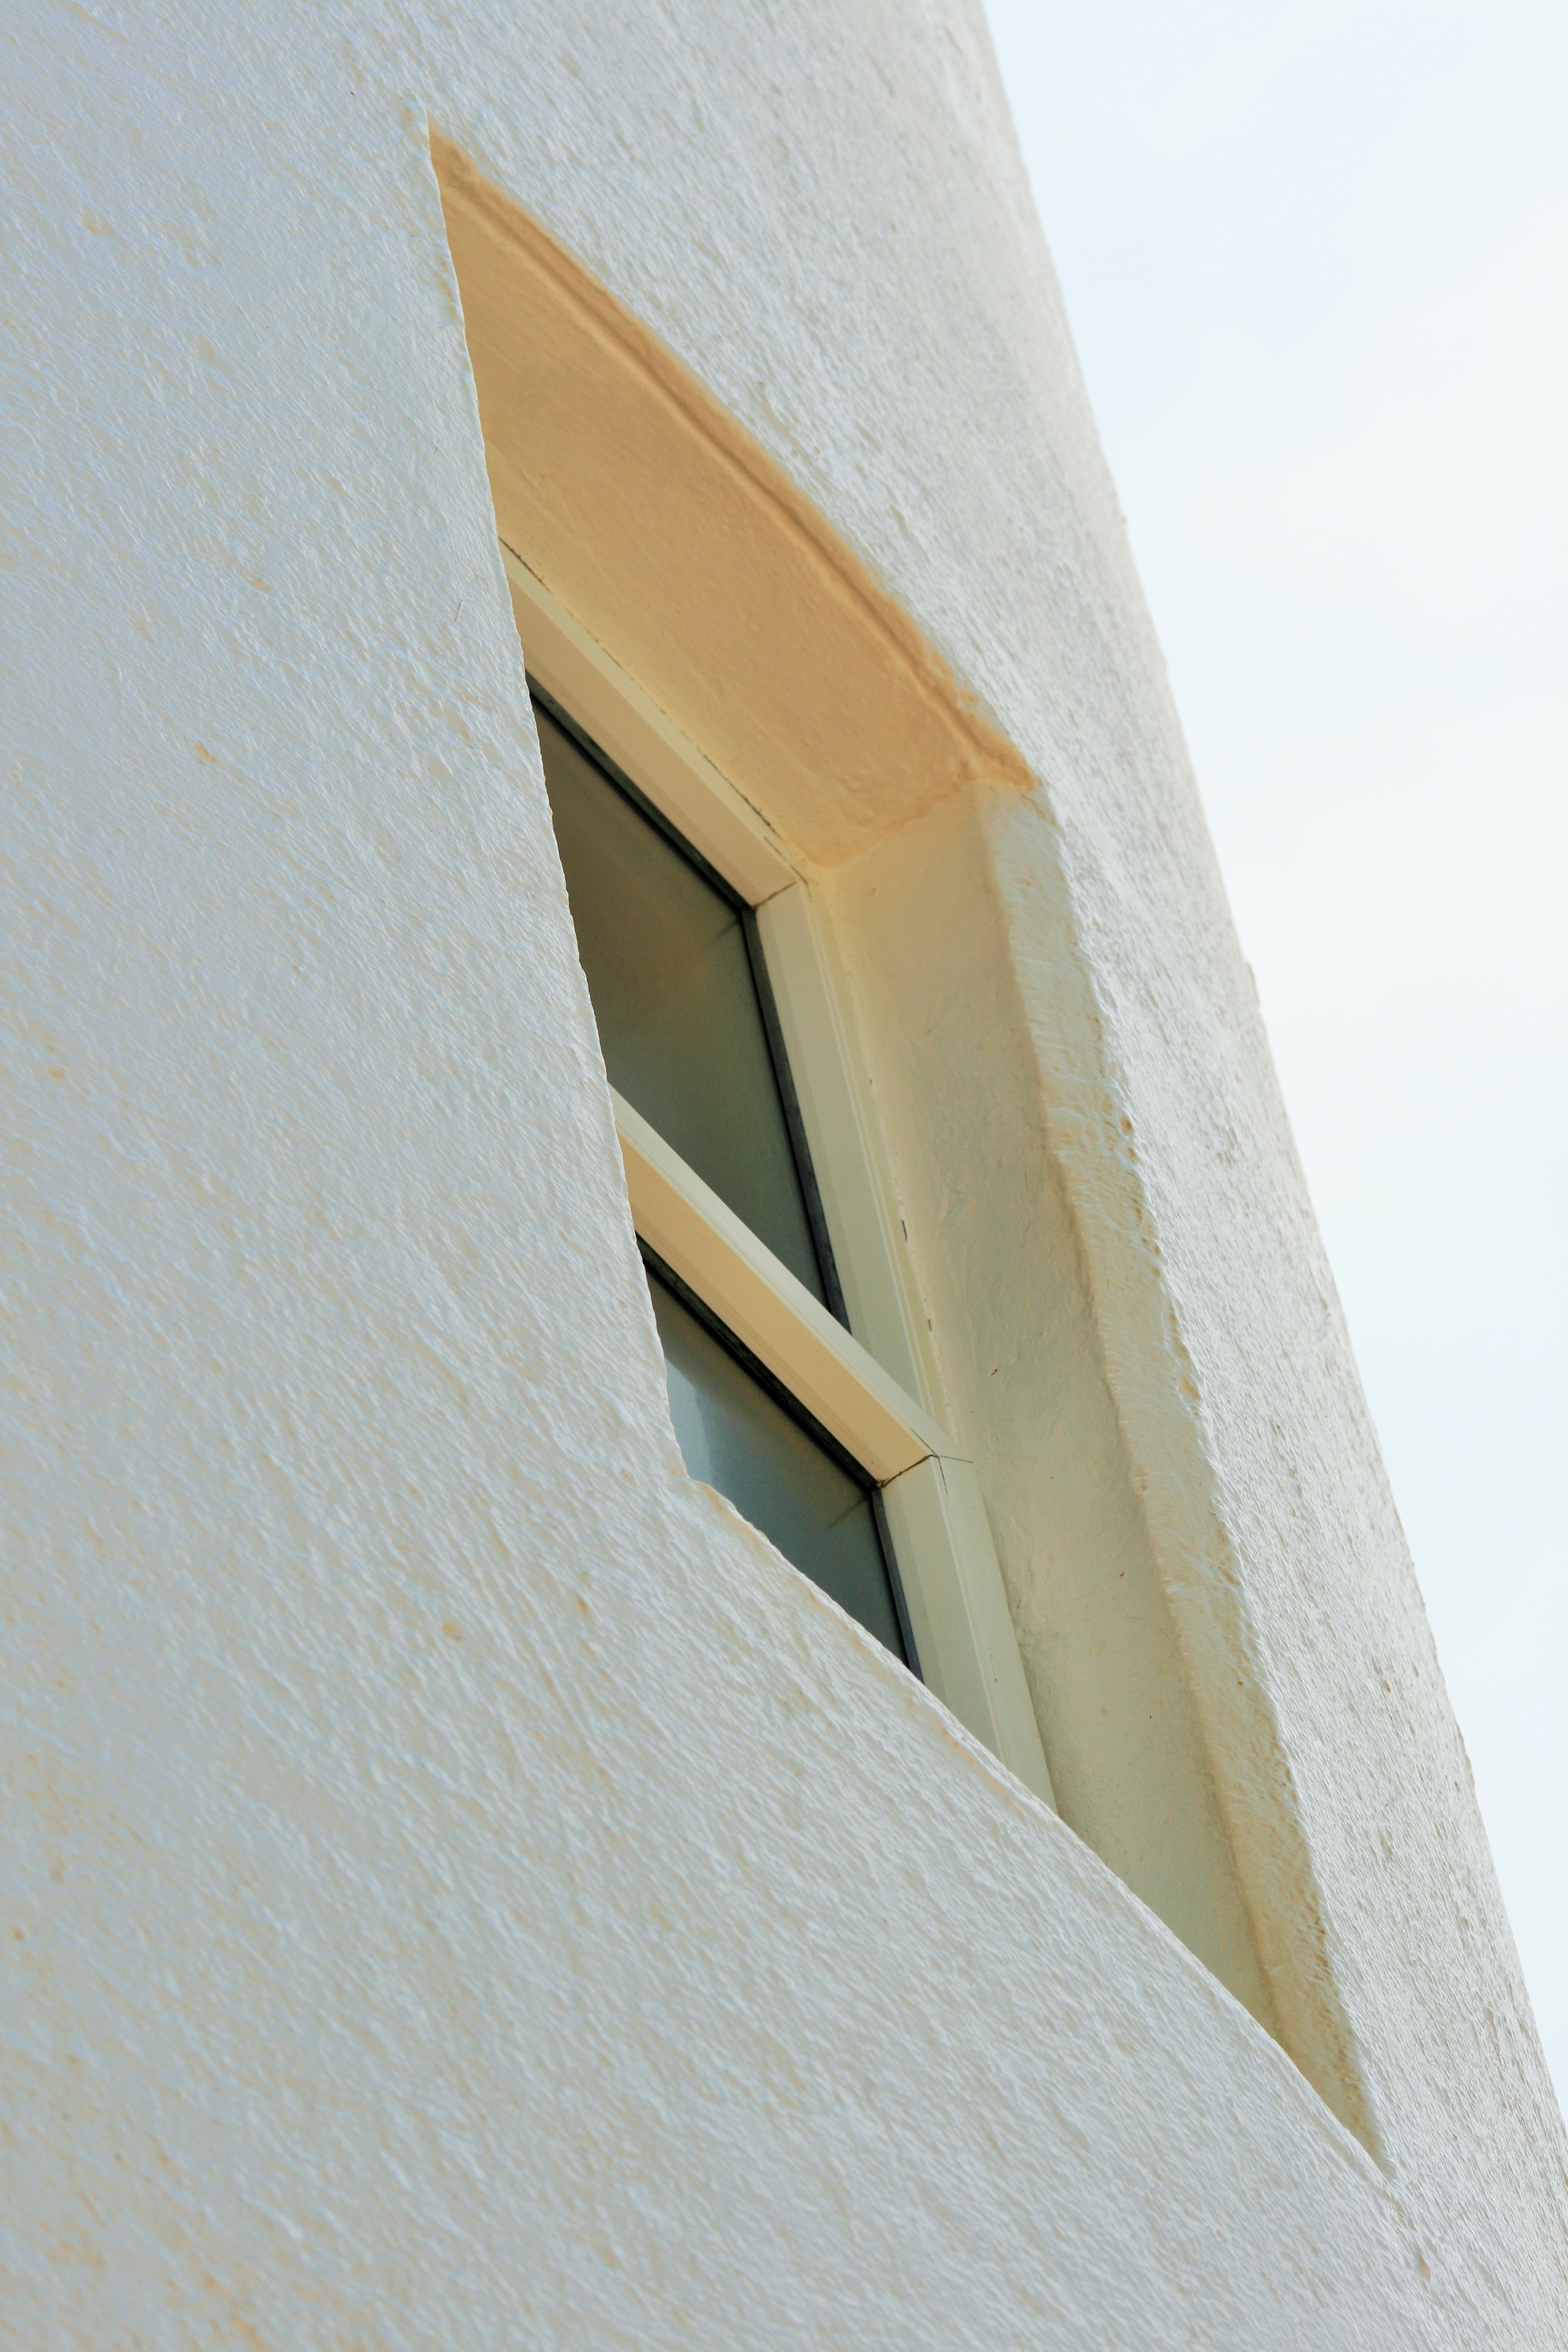
wing, architecture, structure, wood, white, house, window, building, wall, ceiling, construction, line, color, landmark, facade, exterior, yellow, lighting, modern, material, engineering, design, shape, molding, architectural, plaster, architecture design, daylighting, umhlanga lighthouse